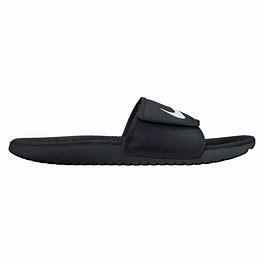
Brand: Nike
Model: Kawa